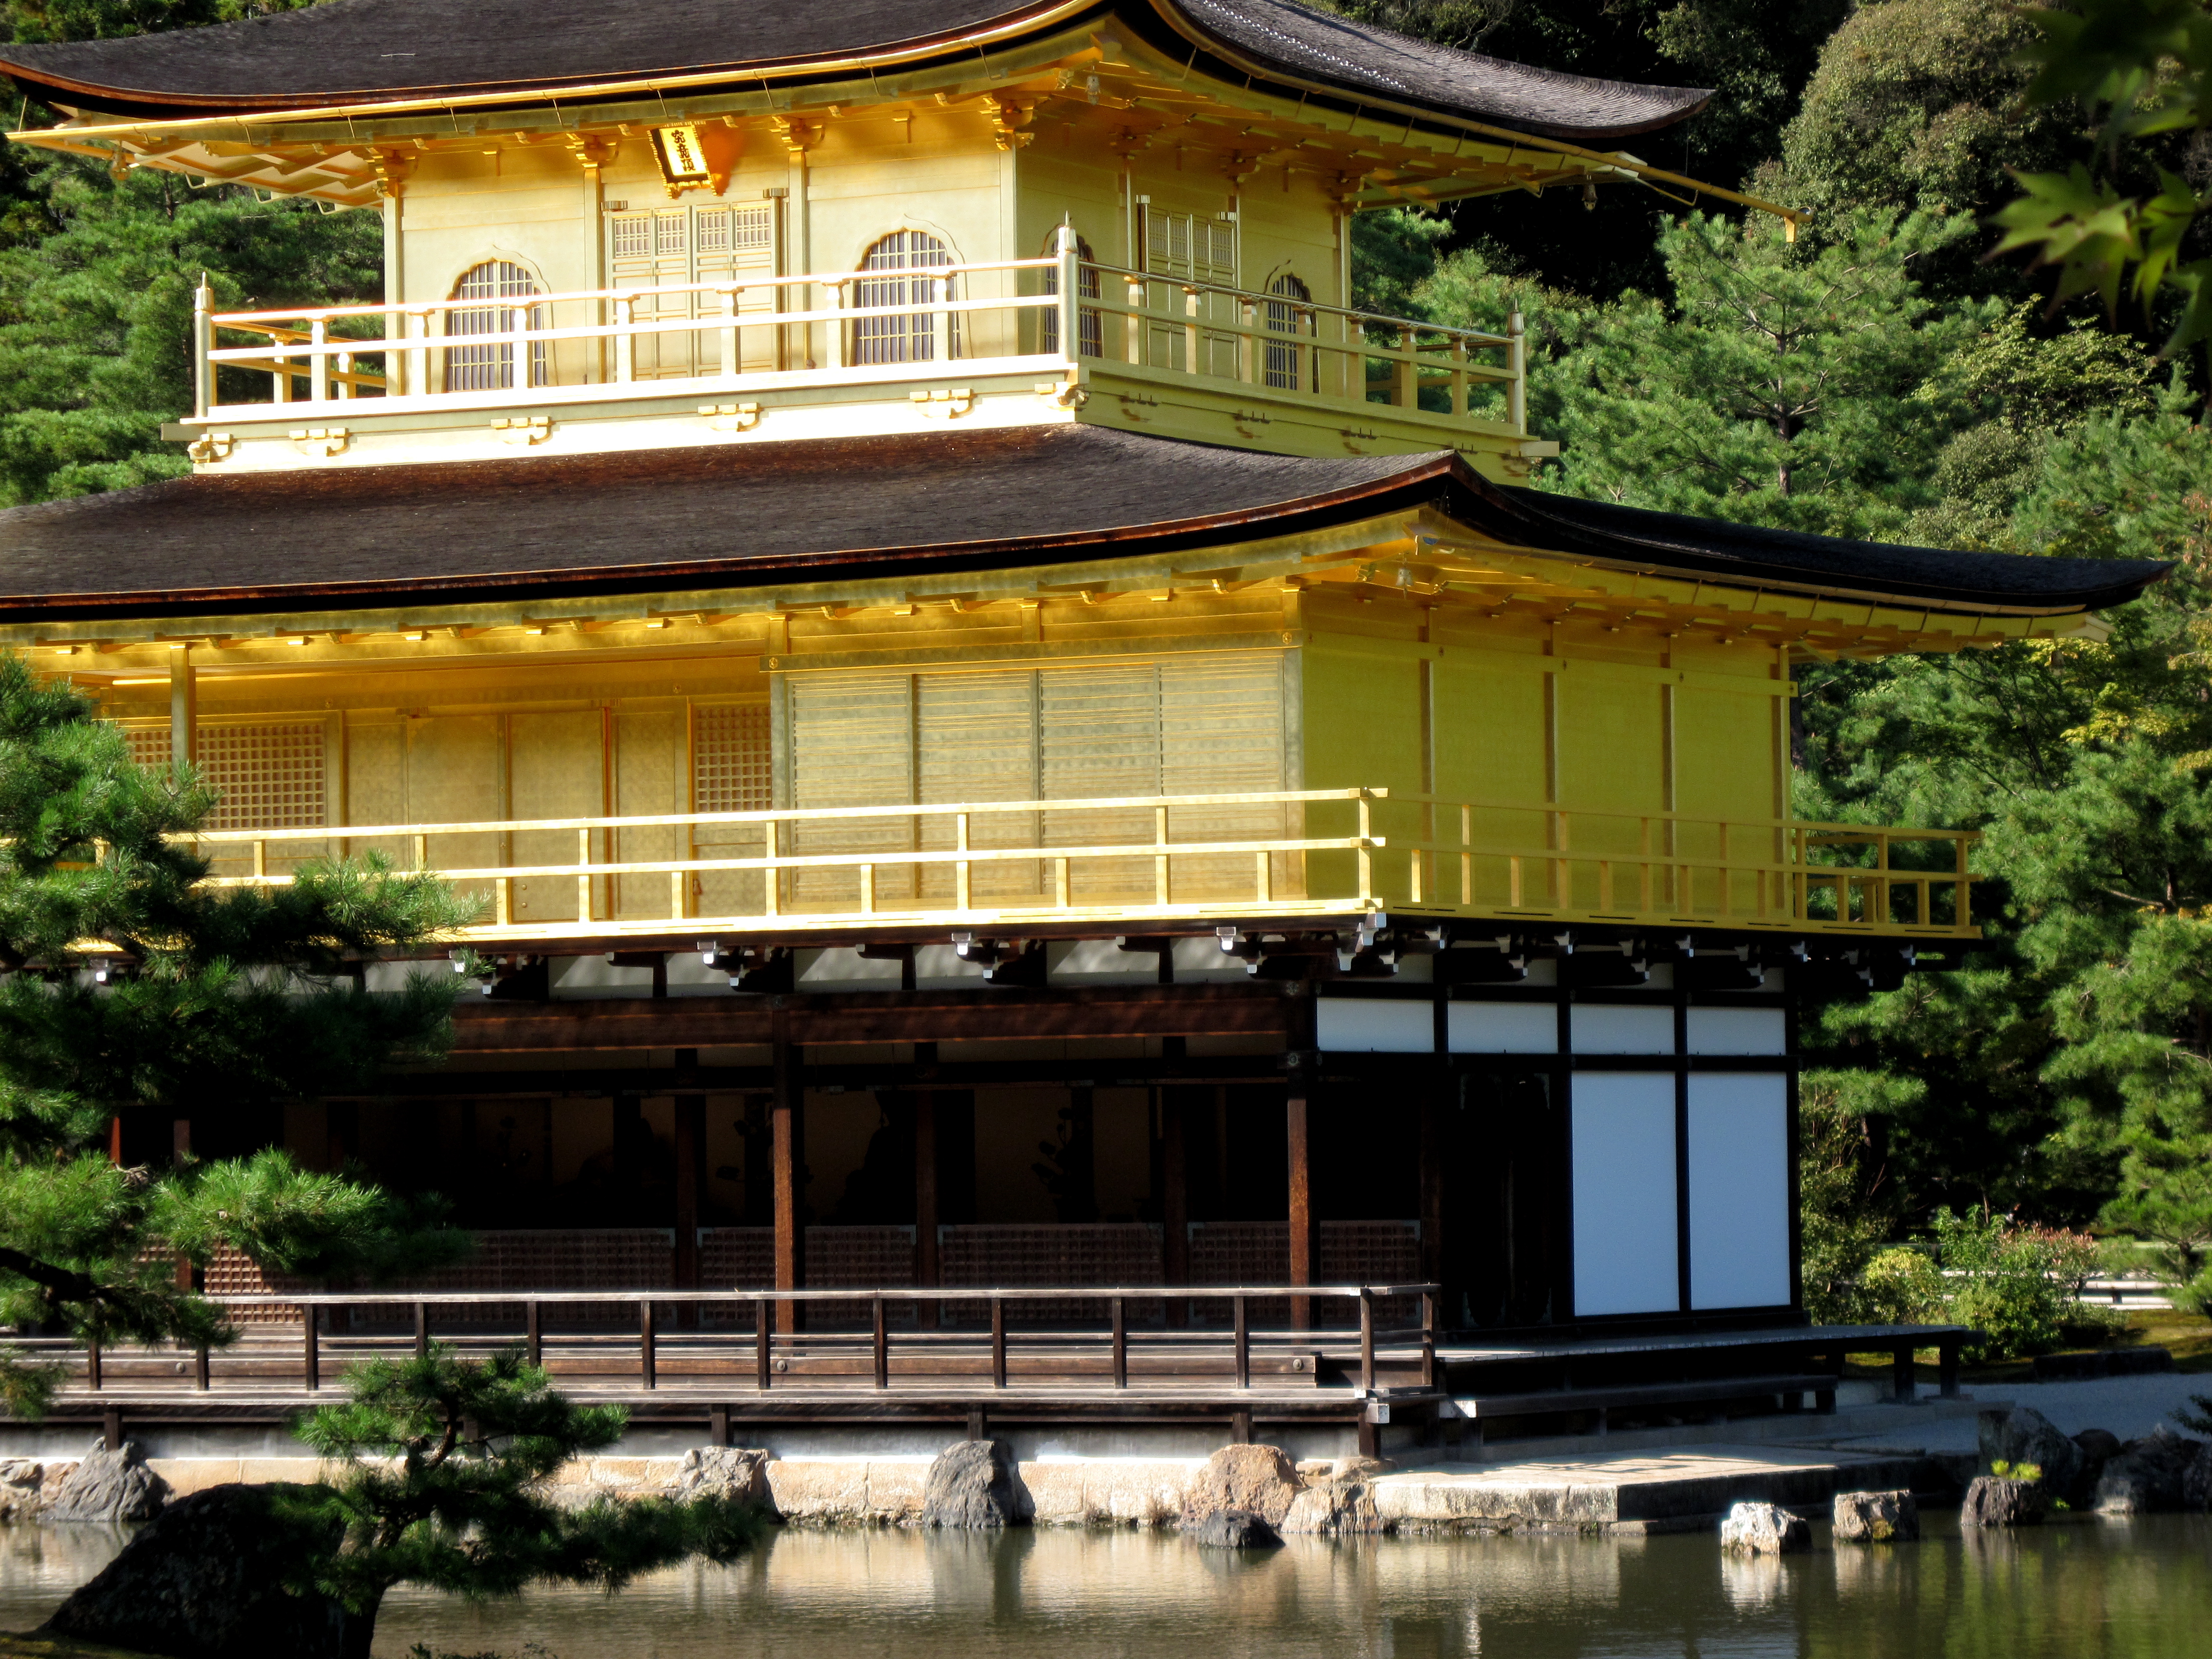
architecture, house, building, palace, home, reflection, facade, japan, temple, shrine, estate, shinto shrine